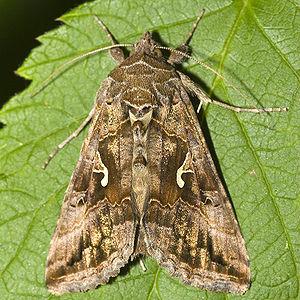
La migration des papillons est, avec celle des criquets, l'un des types les plus visibles et les plus connus de migration d'insectes. Comme toute migration animale il s'agit d'un déplacement, souvent sur de longues distances, à caractère périodique et impliquant un retour.
Le Site de Grand Intérêt Biologique des Viviers, plus connu sous le nom de Terril des Viviers est un ancien site de charbonnage s'étendant à l'est de Gilly, section de la ville de Charleroi.
Le Gamma ou Lambda, Autographa gamma, est une espèce de lépidoptères de la famille des Noctuidae.